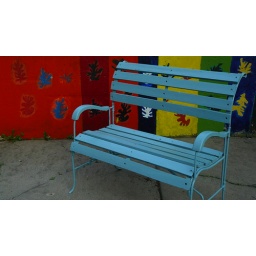
we'll sing songs and dance around the blue wood chair in the parking lot